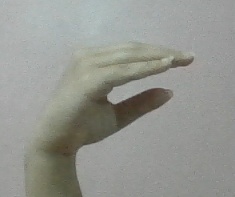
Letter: jeem